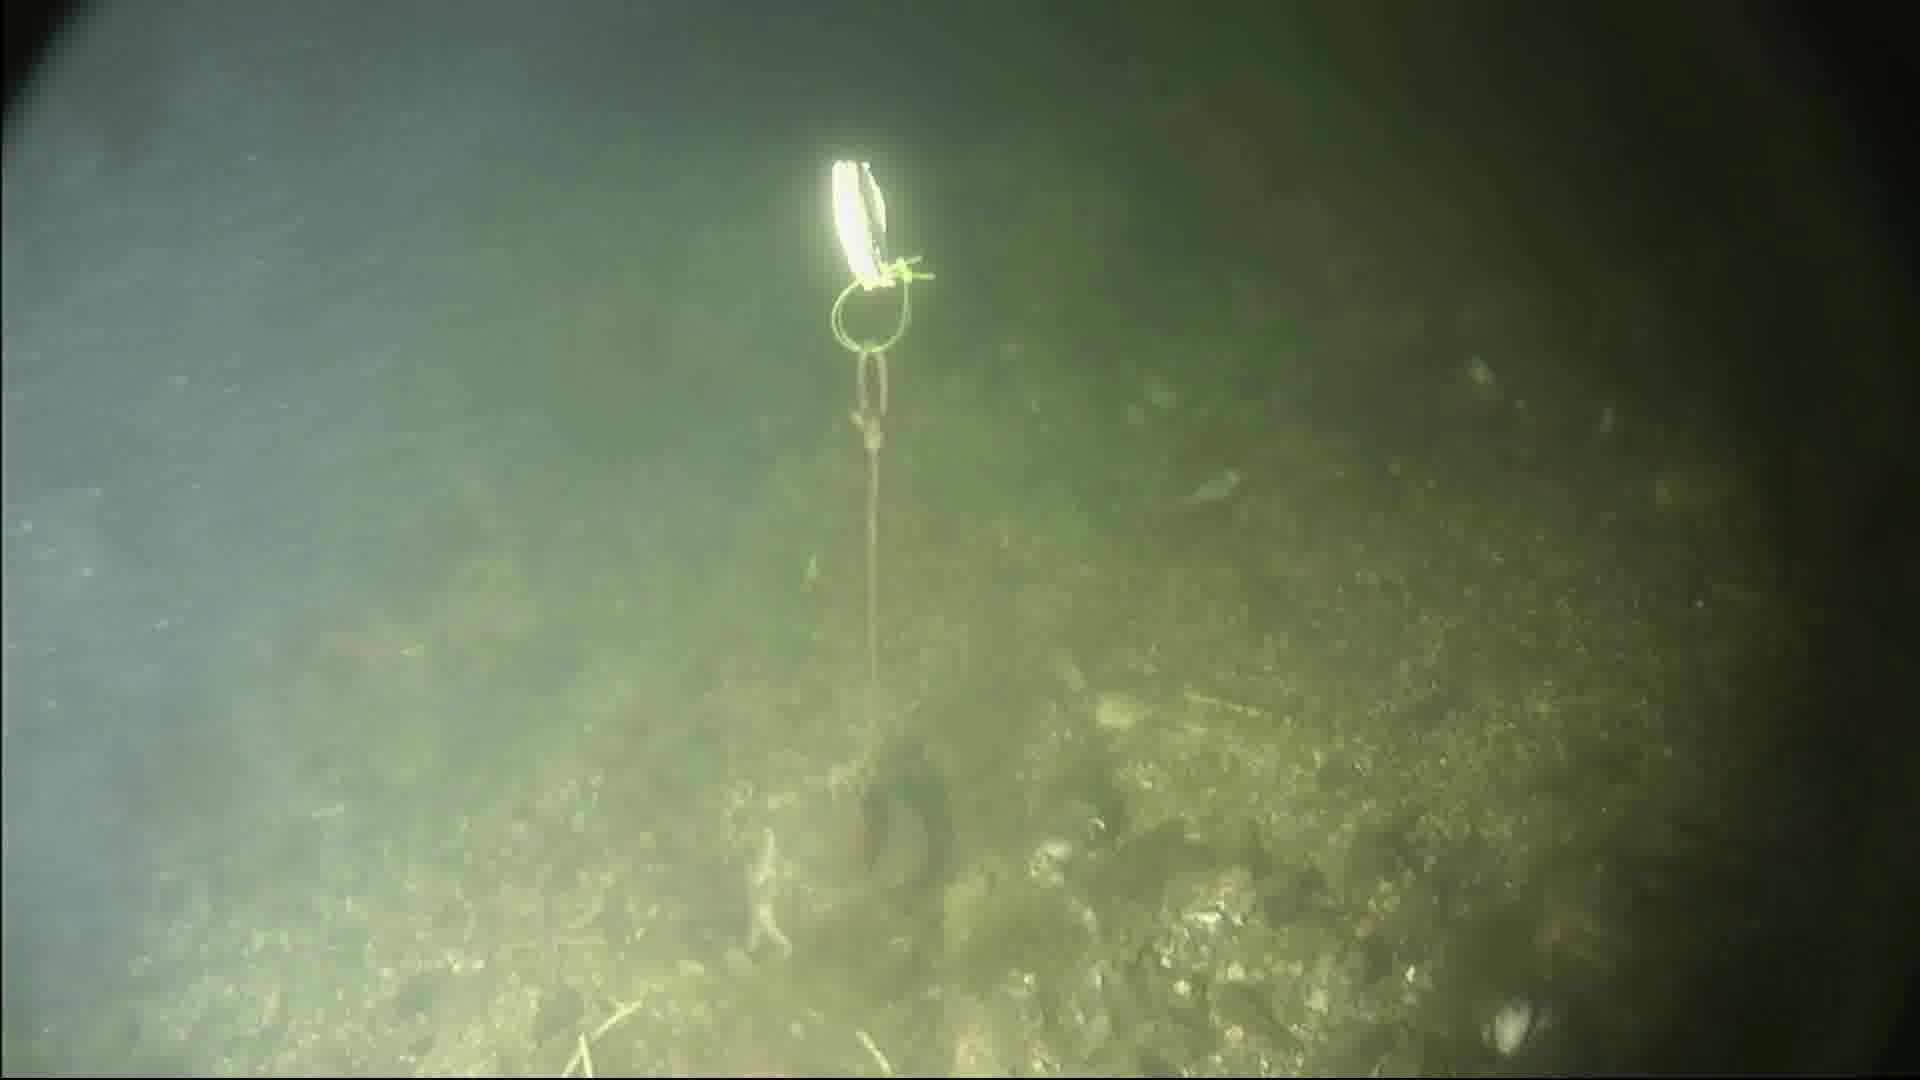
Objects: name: shrimp
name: starfish